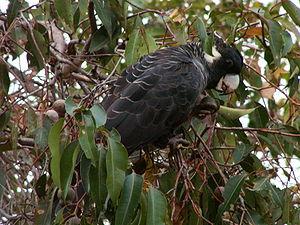
Le Cacatoès de Baudin est une espèce d'oiseaux appartenant à la famille des Cacatuidae. Son nom commémore Nicolas Baudin.